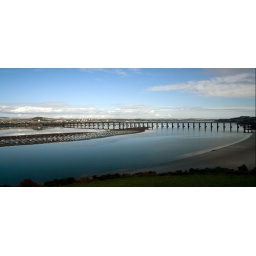
Looking across Wormit Bay to the Tay Rail bridge and (you can just about see) the road bridge in the background.